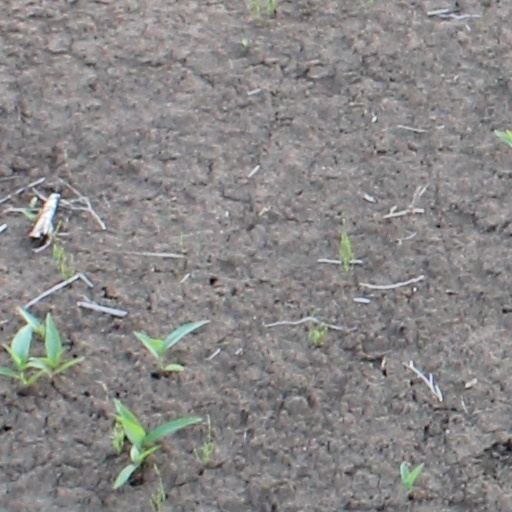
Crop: wheat